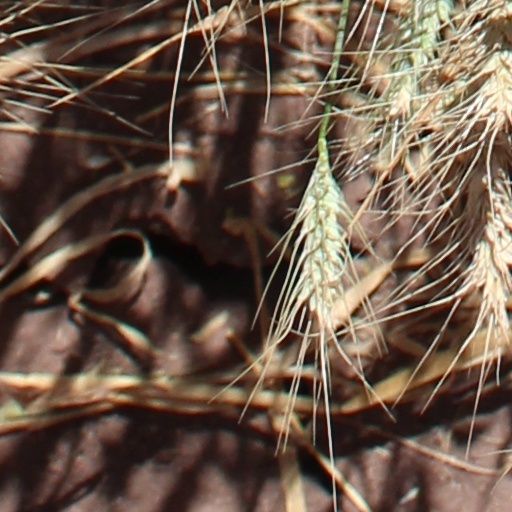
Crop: wheat